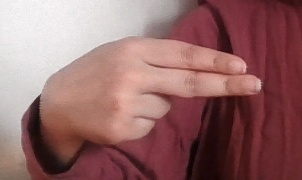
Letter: ain